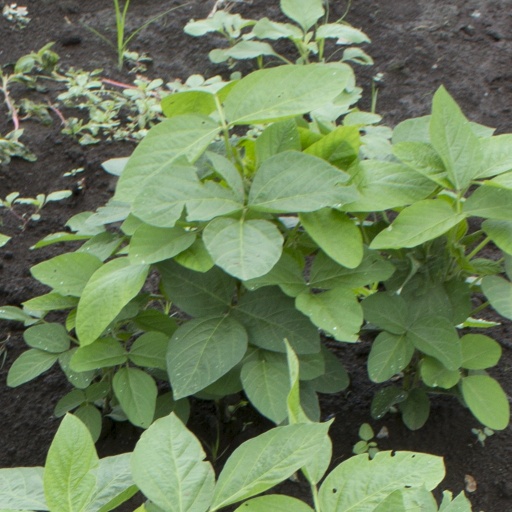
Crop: soybean